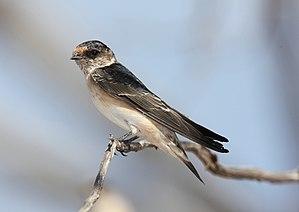
Ceci est une liste des oiseaux endémiques ou quasi-endémiques d'Australie.